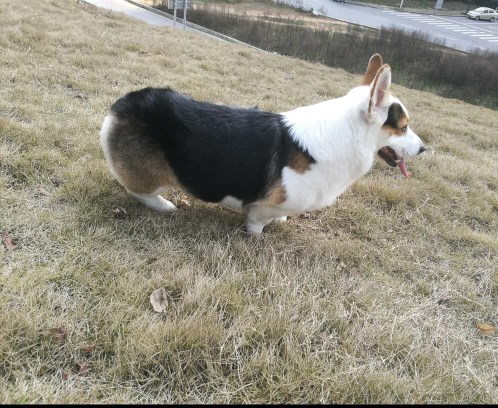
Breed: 2909-n000116-Cardigan